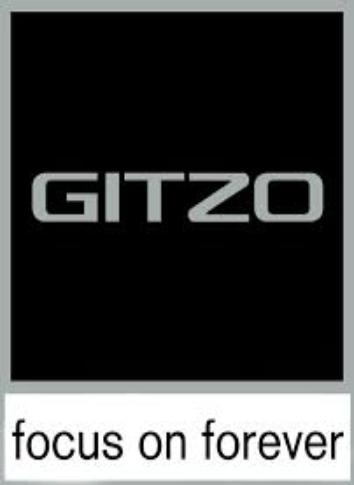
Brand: Gitzo
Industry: Electronic